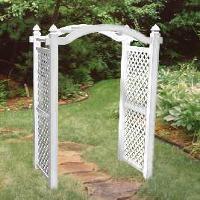
Weather: cloudy or overcast